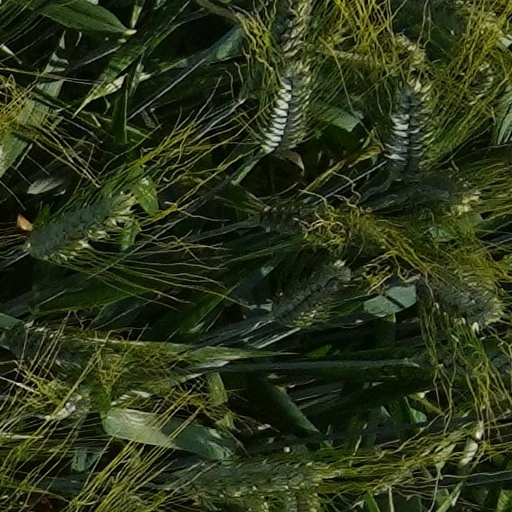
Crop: wheat